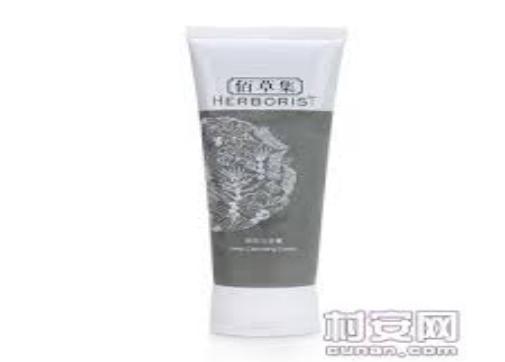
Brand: Herborist
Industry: Necessities